Pericle Felici

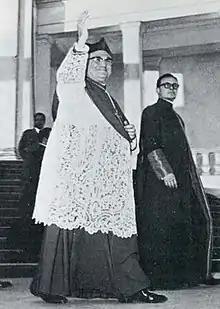
Cardinal Felici in Fátima in May 1968

He was also named president of the Pontifical Commission for the Interpretation of the Decrees of the Second Vatican Council. It was tasked with implementing papal decisions that resulted from the council's work and authoring decrees to implement the council's decisions on Christian education and on the role of the laity. He was also a member of the Vatican commission that reviewed the new catechism produced by the Dutch bishops in 1967 and sought clarifications before allowing it to be translated into other languages.